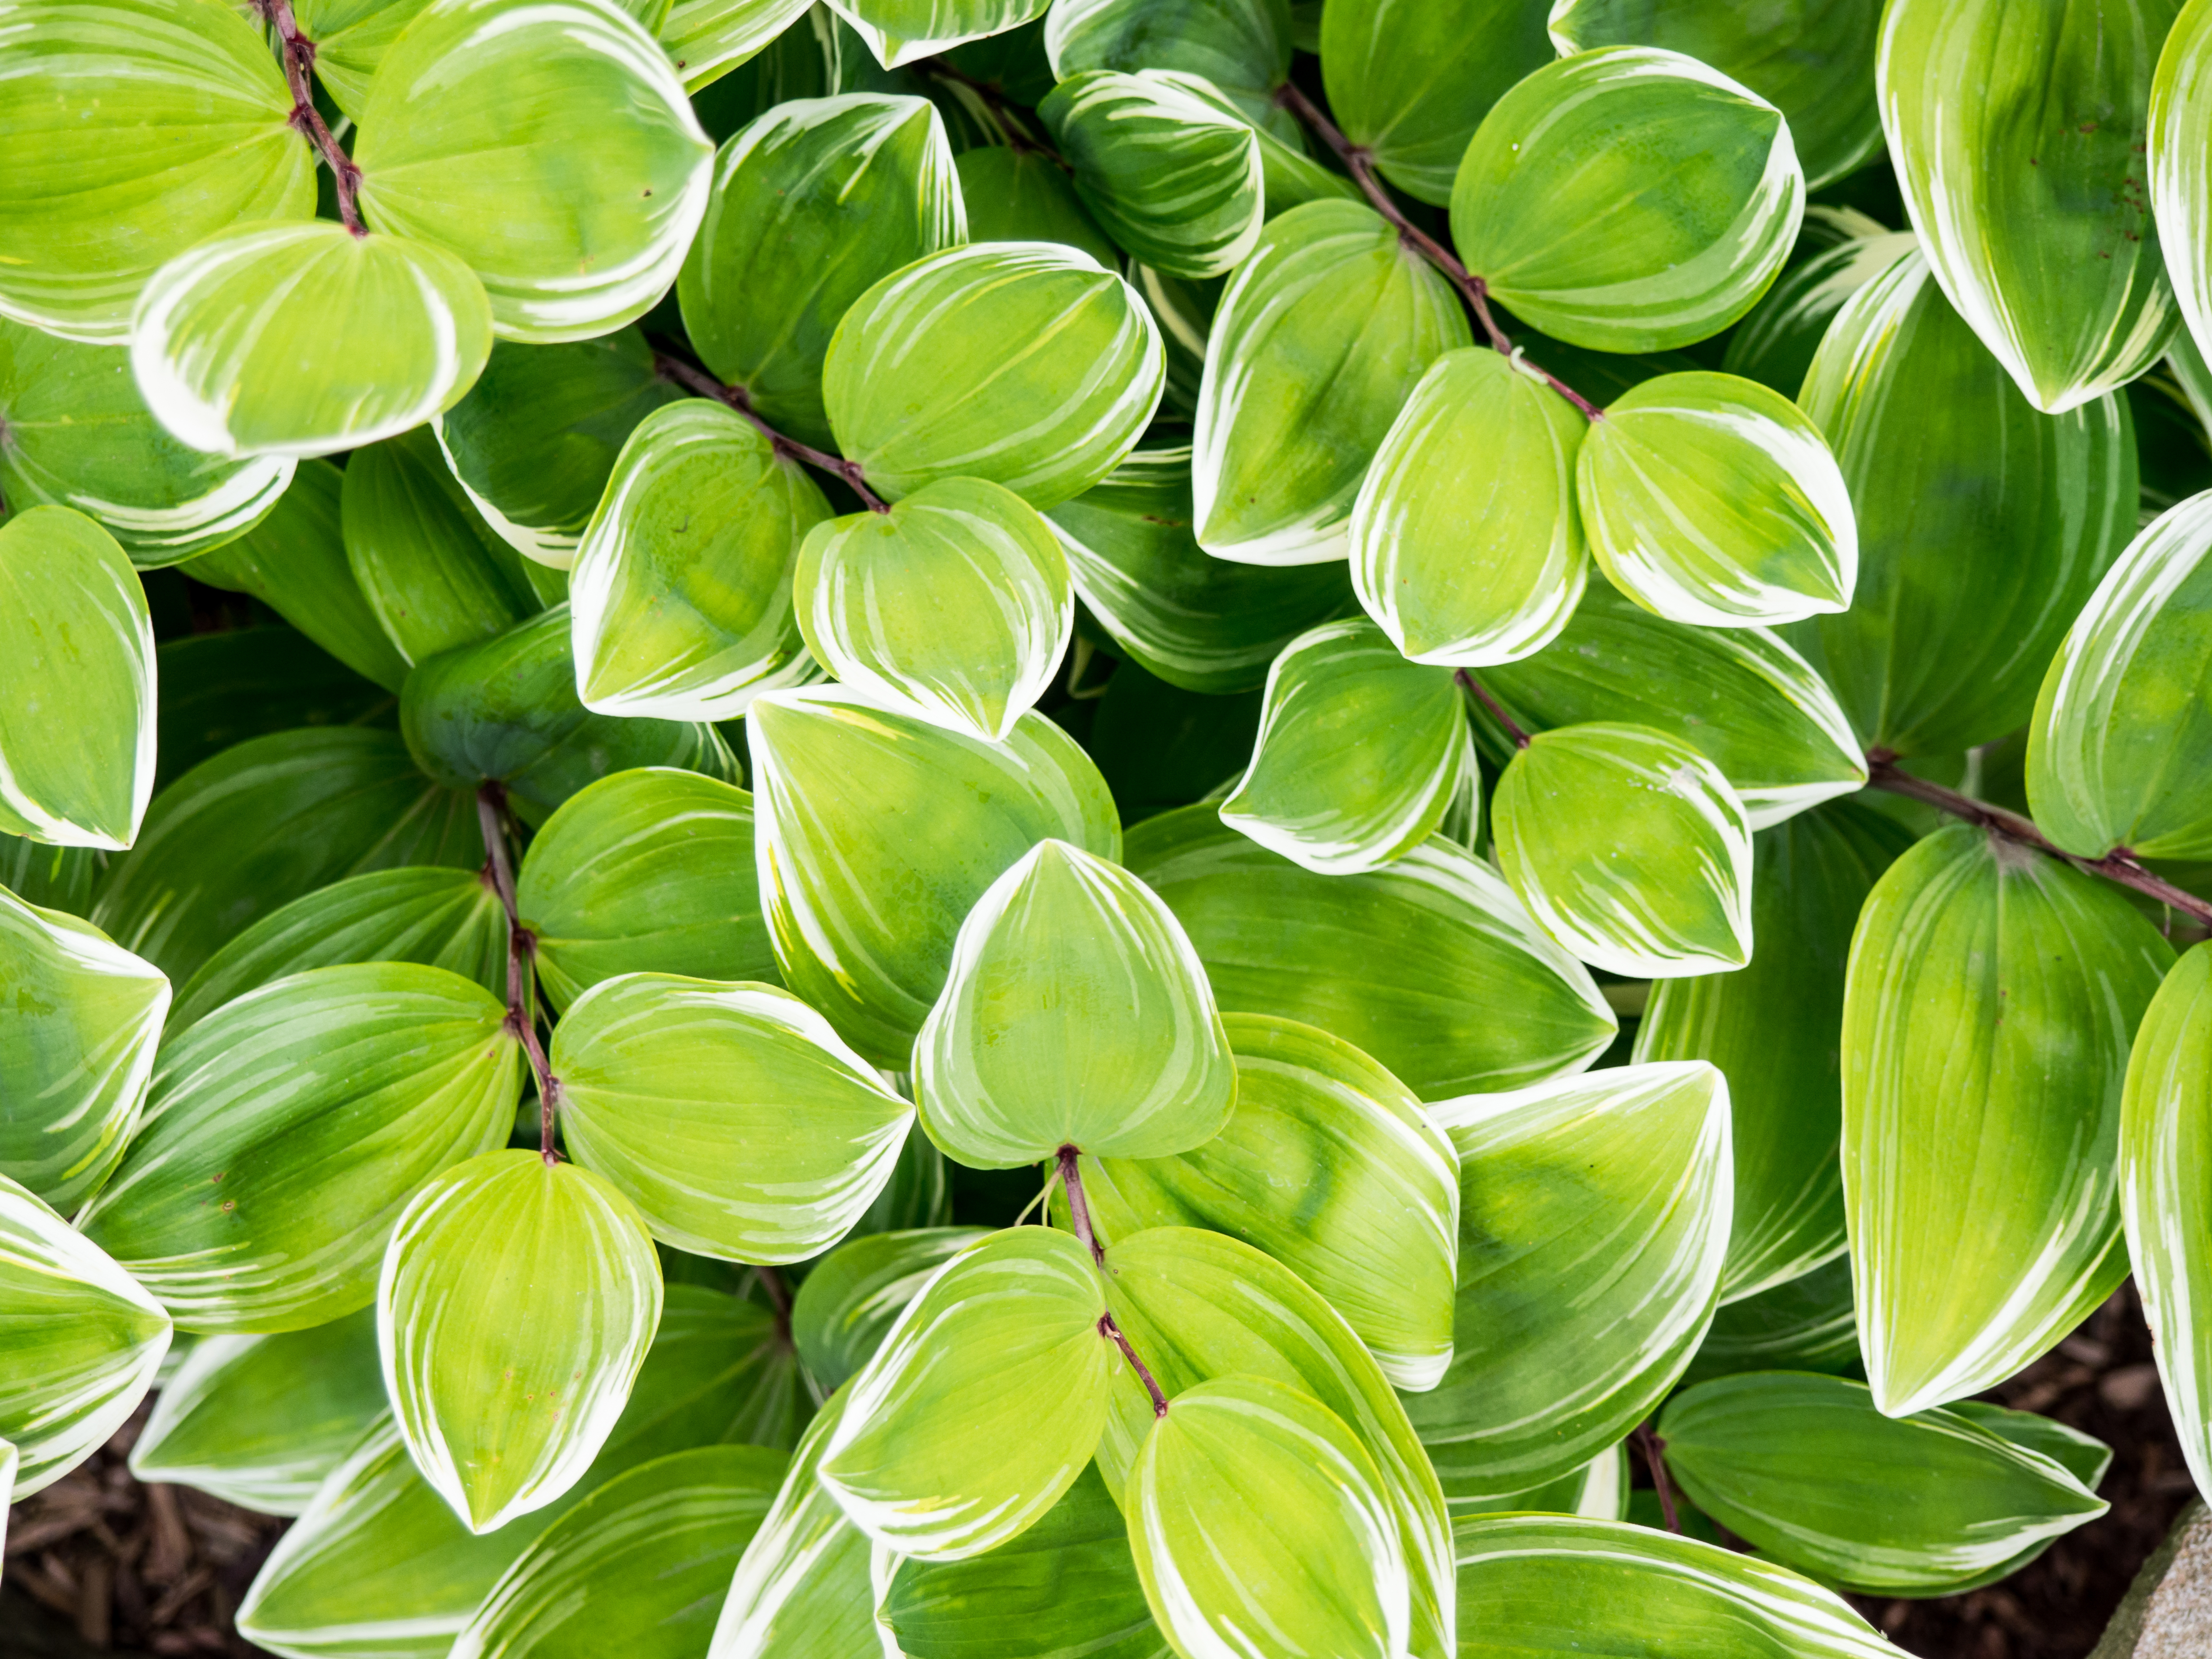
tree, plant, leaf, flower, petal, green, produce, botany, flora, botanical, leaves, flowering plant, maidenhair tree, land plant, elaf